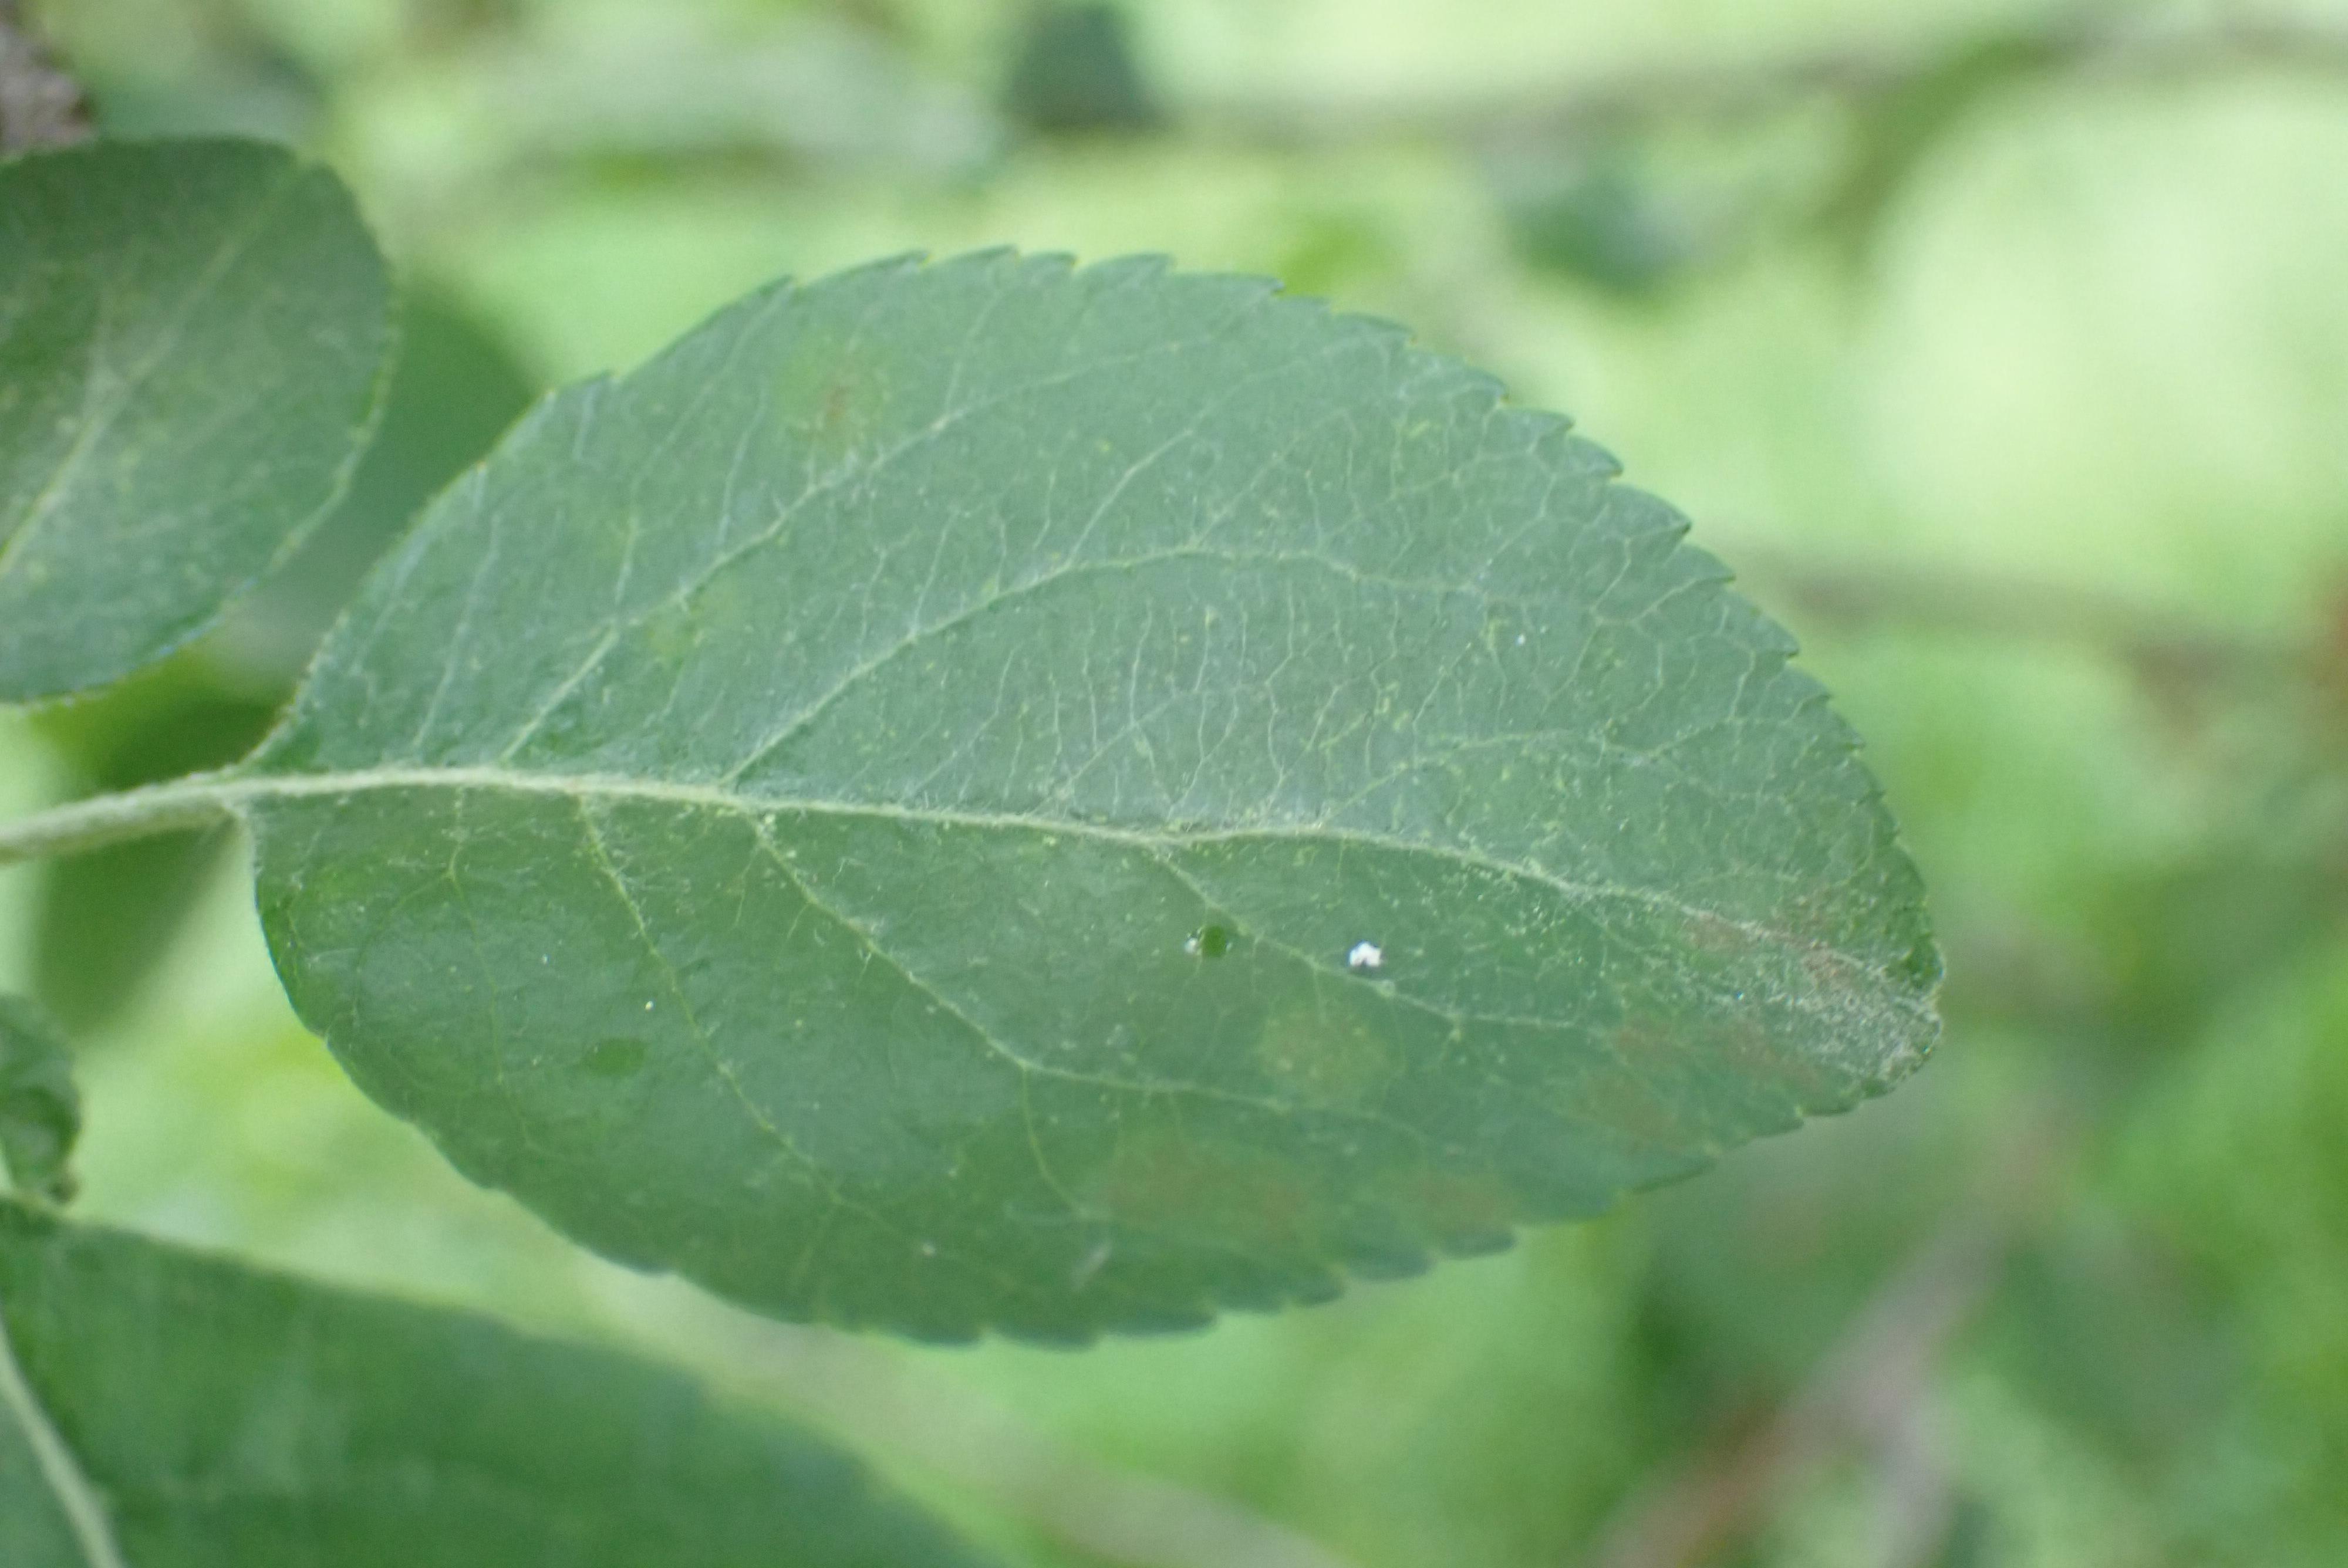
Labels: scab